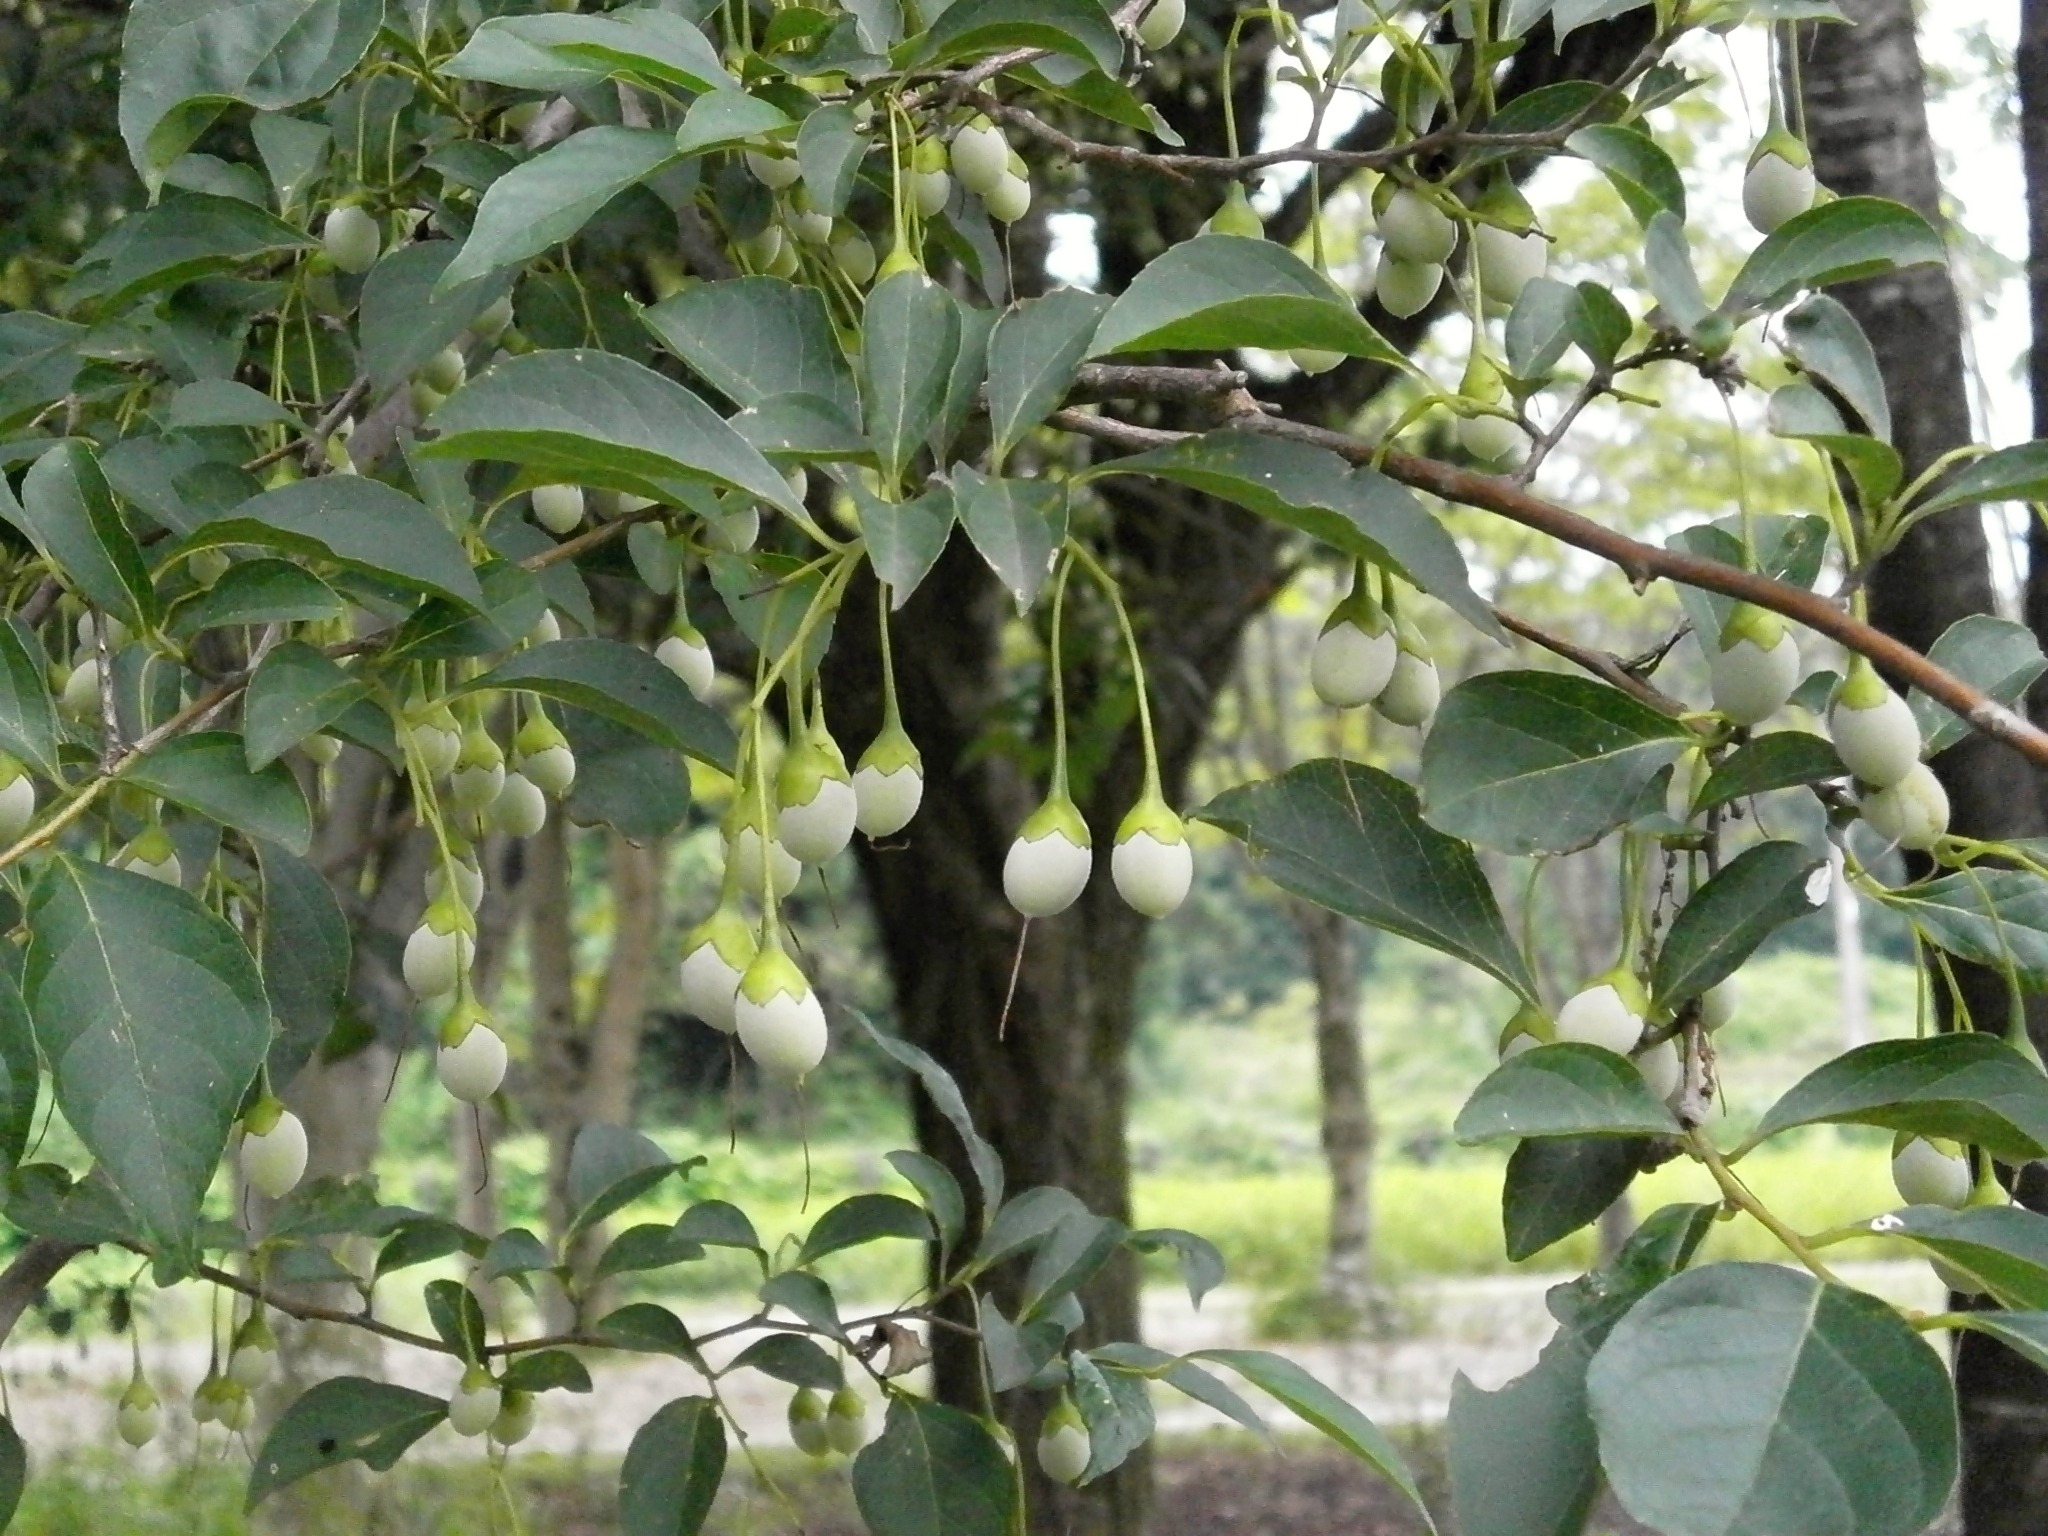
tree, plant, fruit, flower, summer, food, produce, evergreen, nuts, shrub, citrus, flowering plant, green fruit, styrax, bitter orange, land plant, styrax styrax genera